Mark Hudson (footballer, born 1982)

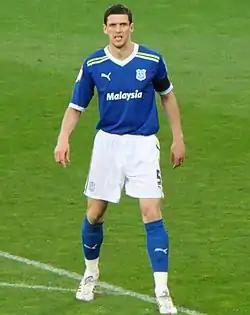
Hudson playing for Cardiff City in 2012

At the start of the 2012–13 season, Hudson remained as the captain, even after the return signing of Bellamy. Hudson got the Football League's first goal of the 2012–13 season, scoring a late winner against Huddersfield Town on 17 August 2012. After the departure of Gerrard, he formed a central defensive partnership with either Ben Turner or Matthew Connolly. Hudson soon came under criticism from Nathan Blake for his performance during a 5–4 defeat to Charlton Athletic on 6 November 2012. However, he was able to redeem himself when he scored against Hull City and was named Man of the Match, being praised by his teammate Turner, who described him as the "player of the season". Despite serving a one match suspension after picking up a fifth booking of the season during a match against Blackburn Rovers, Hudson was nominated for December's Championship Player of the Month but lost out to Peterborough United's Dwight Gayle. Hudson made his three-hundredth career league start at Blackpool in a 2–1 victory on 19 January. In March, Hudson was forced to undergo ankle surgery and was ruled out for the rest of the season. Despite Mackay's hopes of Hudson returning from injury again, it never happened. Hudson lifted the Championship trophy following the 1–1 home draw with Bolton Wanderers at Cardiff City Stadium in May. At the end of the 2012–13 season, Hudson was named PFA Team of the Year, along with Peter Whittingham, as well as winning Cardiff City's Player of the Year. He described winning the league was the 'best moment of his career'.